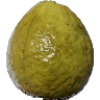
Label: Guava 1